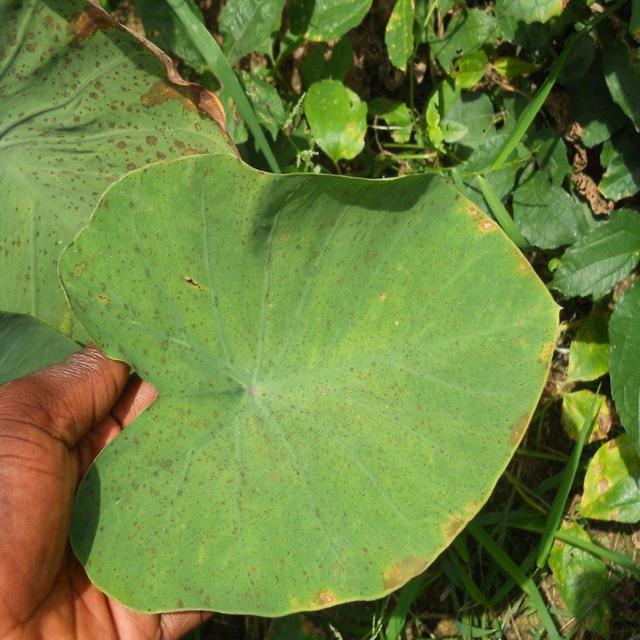
Label: Early_Blight